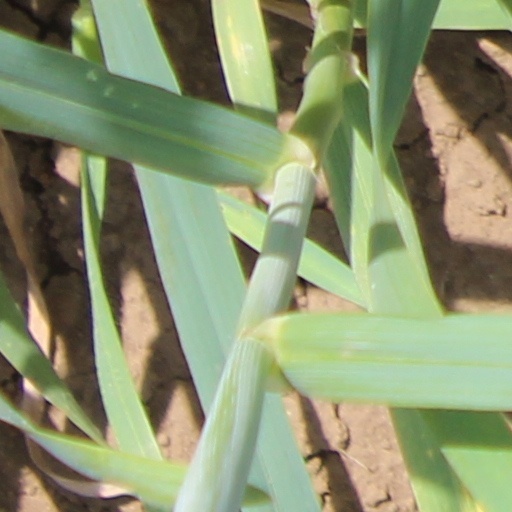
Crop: wheat